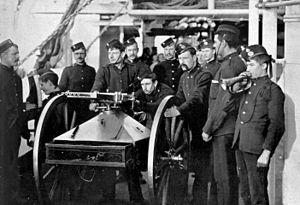
La mitrailleuse Nordenfelt est un ribaudequin de cinq à douze canons rotatifs. Elle était actionnée en tirant et poussant alternativement une gâchette, les cartouches tombant par leur propre poids dans le chargeur des différents canons à chaque salve. Elle fut déclinée en différents calibres, jusqu'aux cartouches de 25 mm. Elle pouvait, il est vrai, fonctionner avec des calibres plus importants, mais le chargement devait alors être effectué à la main, et l'on perdait le bénéfice de l'automatisme. Cet article recouvre le calibre anti-personnel.